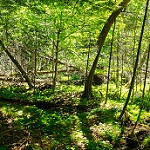
Label: forest